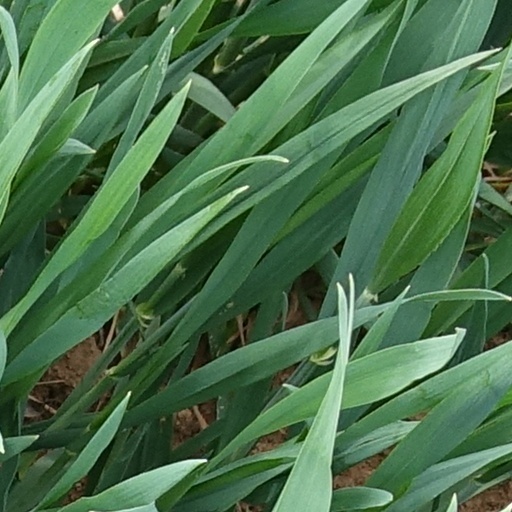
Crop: wheat